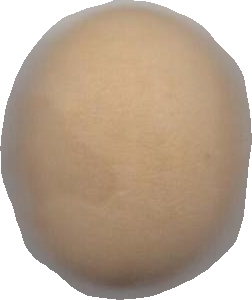
Variety: Grobogan